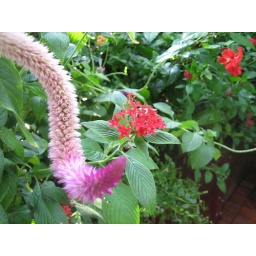
Some flowers in the butterfly exhibit at the Museum of Science.